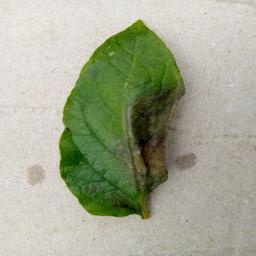
Etiqueta: Late Blight